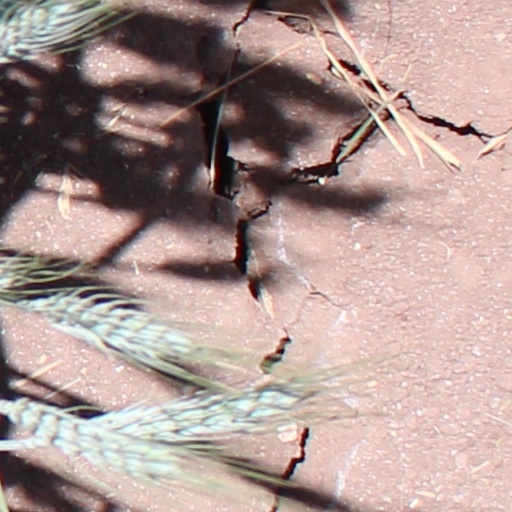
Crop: wheat